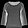
Label: Shirt